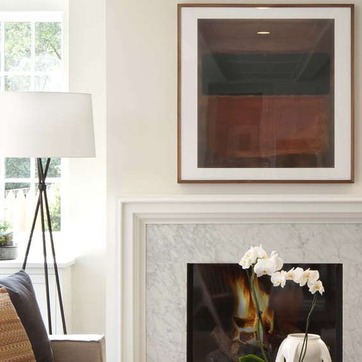
Material: painted